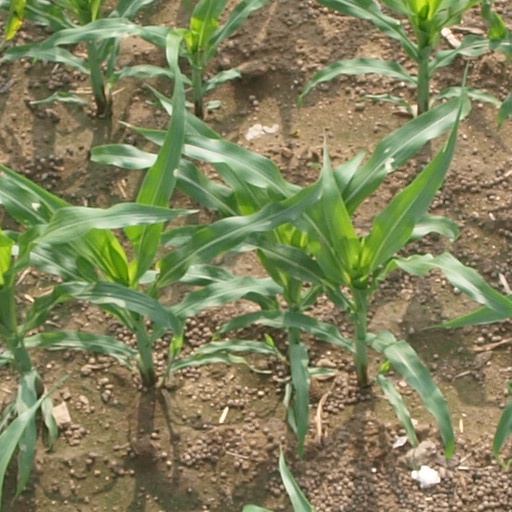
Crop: maize; corn